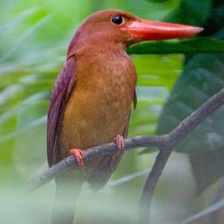
Species: RUDY KINGFISHER
Scientific name: HALCYON COROMANDA